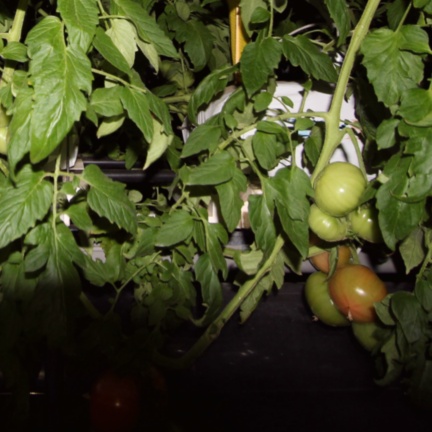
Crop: tomato